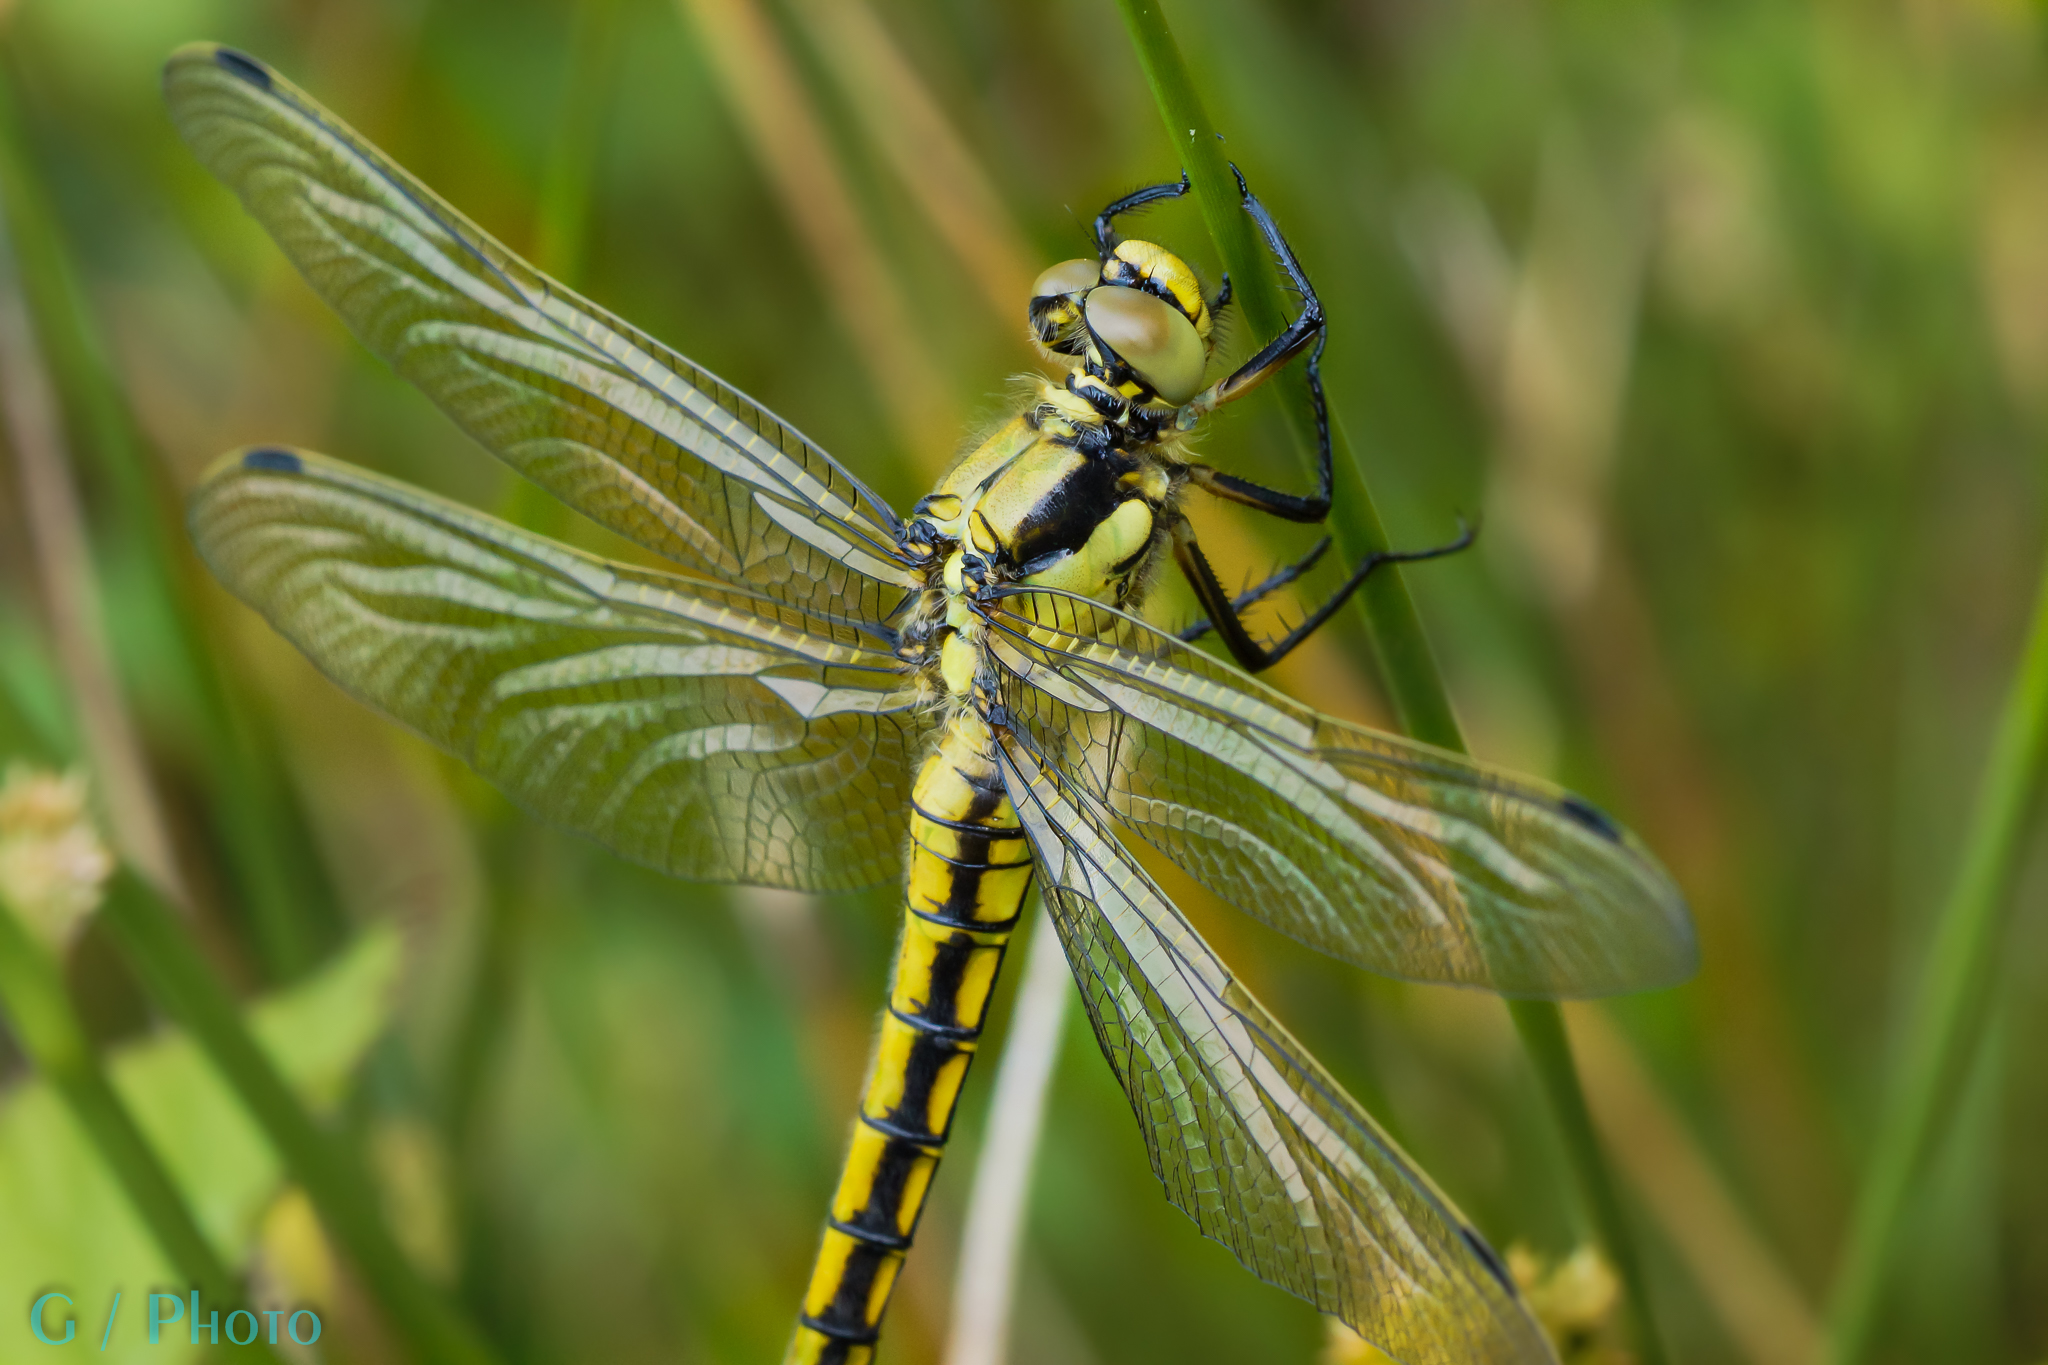
nature, wing, green, insect, macro, fauna, invertebrate, close up, 100mm, animals, dragonfly, naturaleza, a77, damselfly, ggl1, gaby1, xovesphoto, animales, sonya77, minolta100mm, gphoto, libelula, macro photography, arthropod, plant stem, dragonflies and damseflies, lycaenid, net winged insects